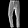
Label: Trouser